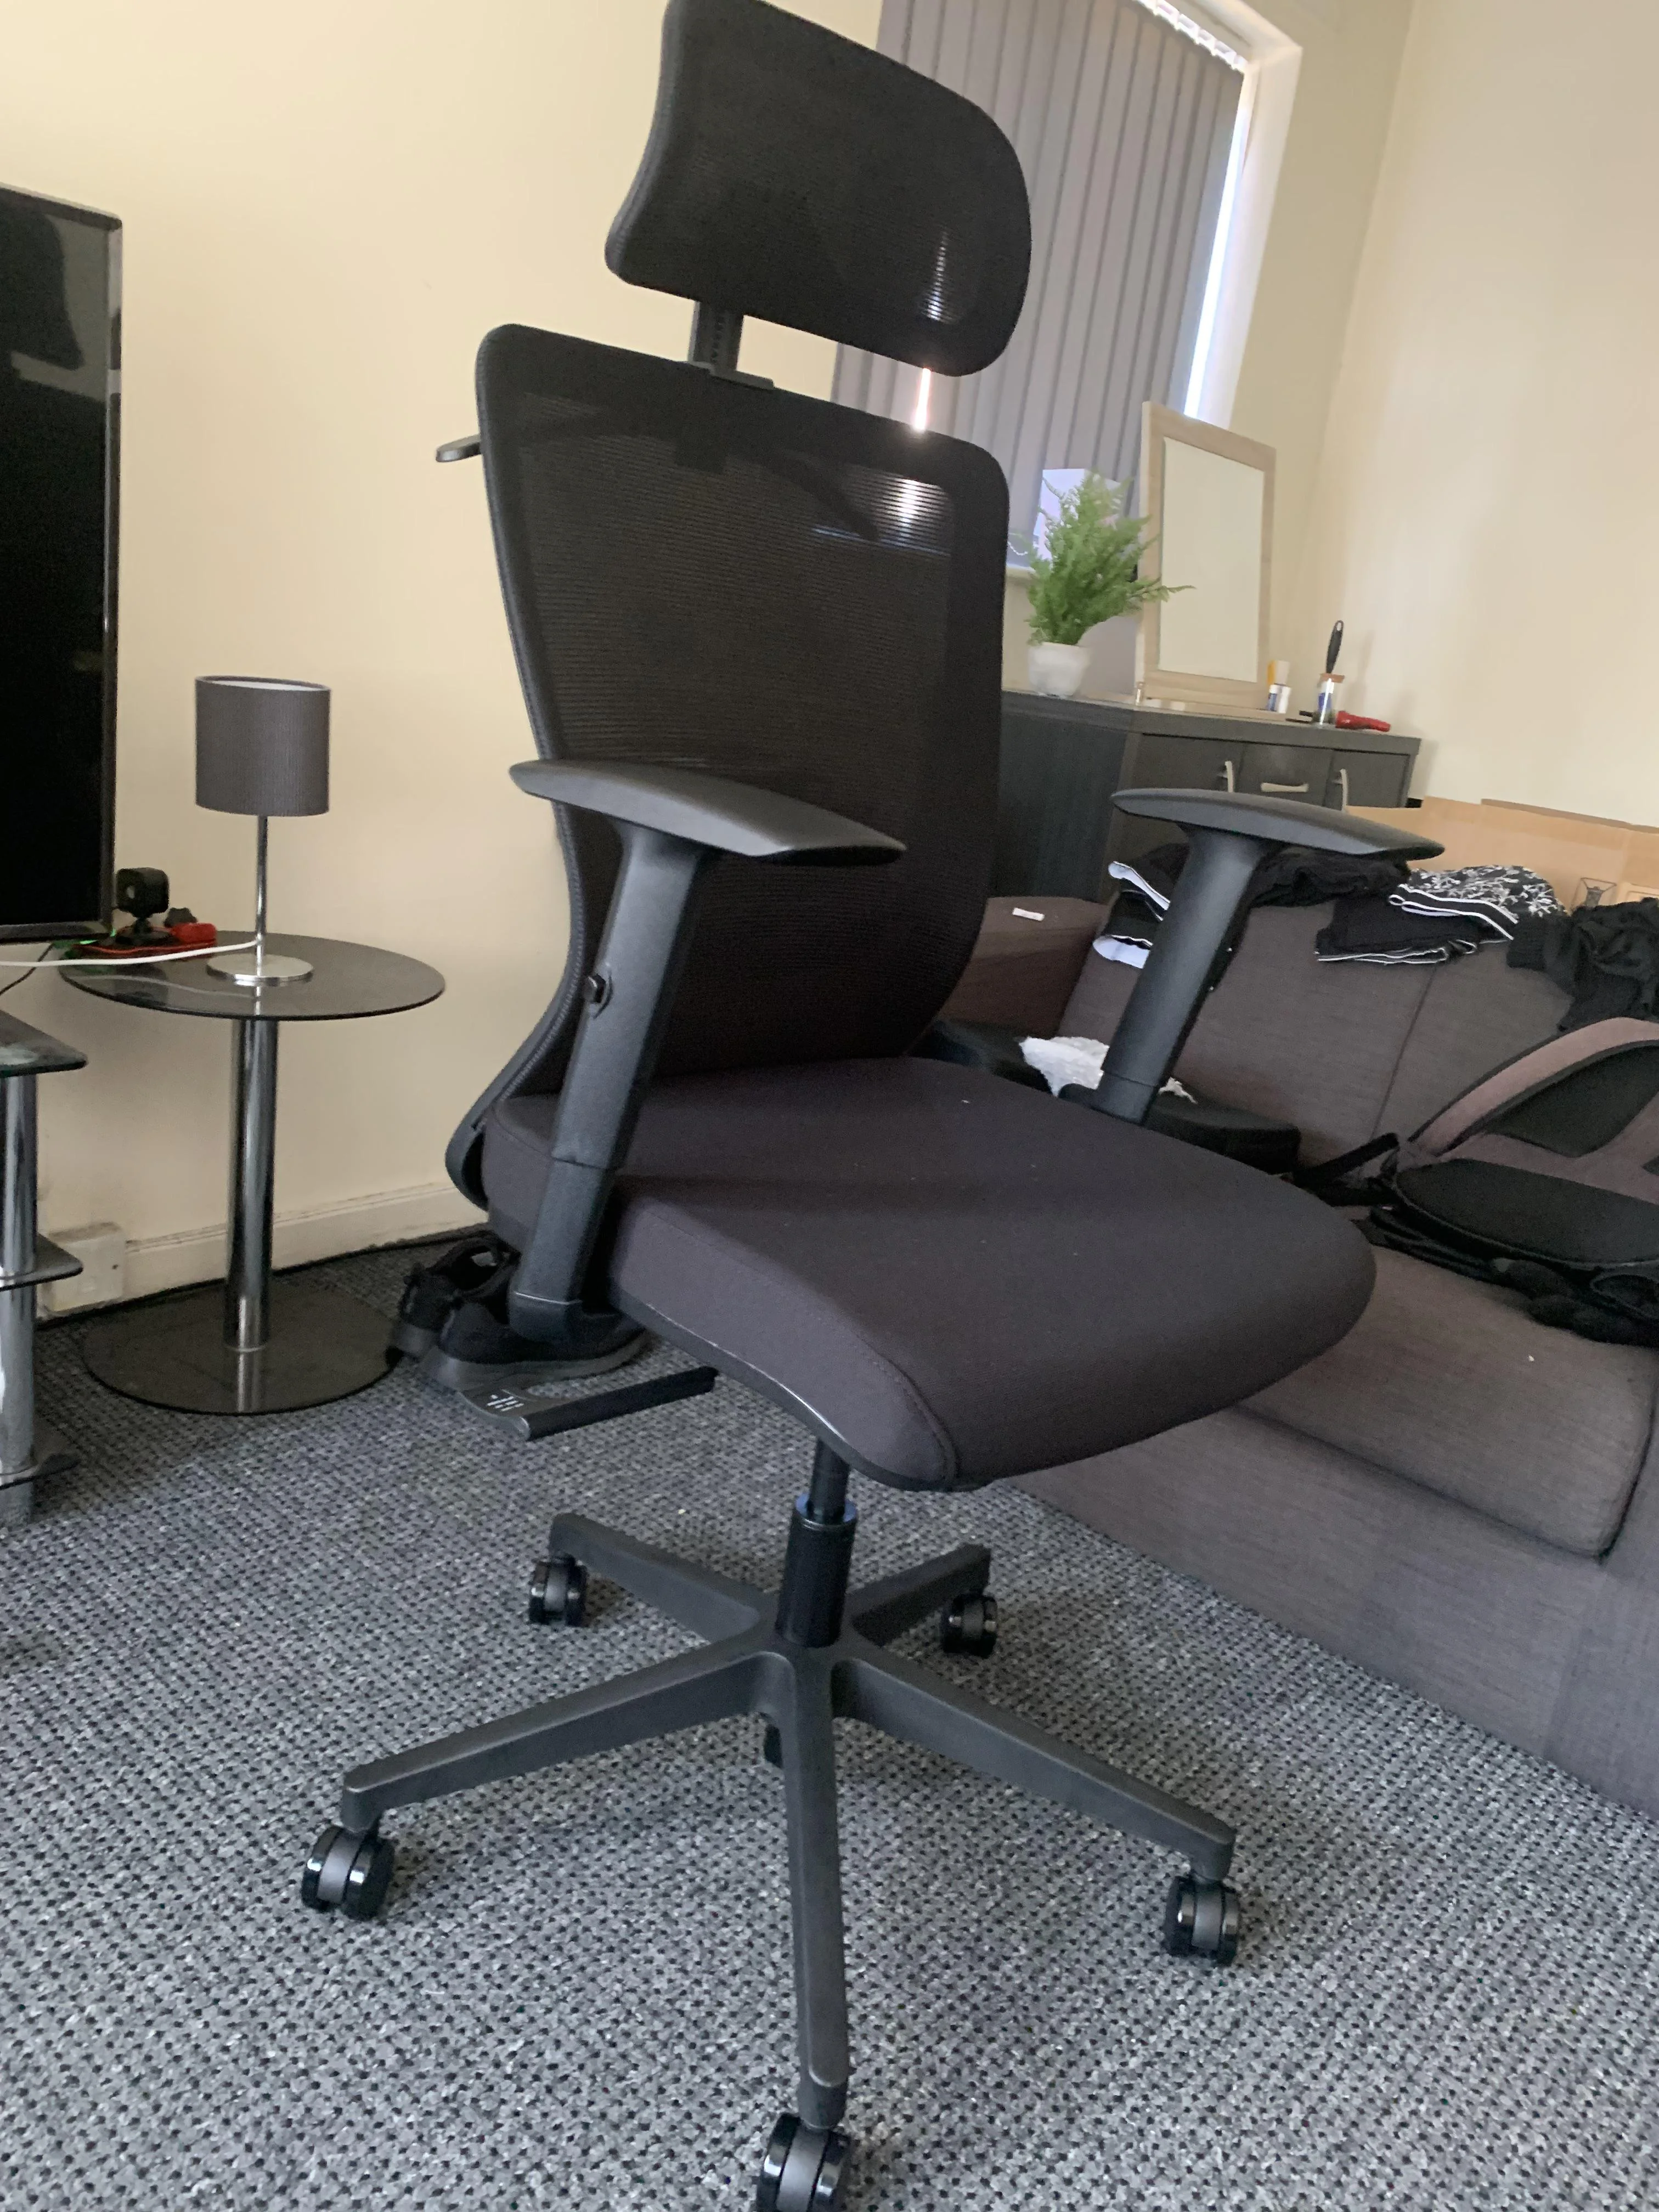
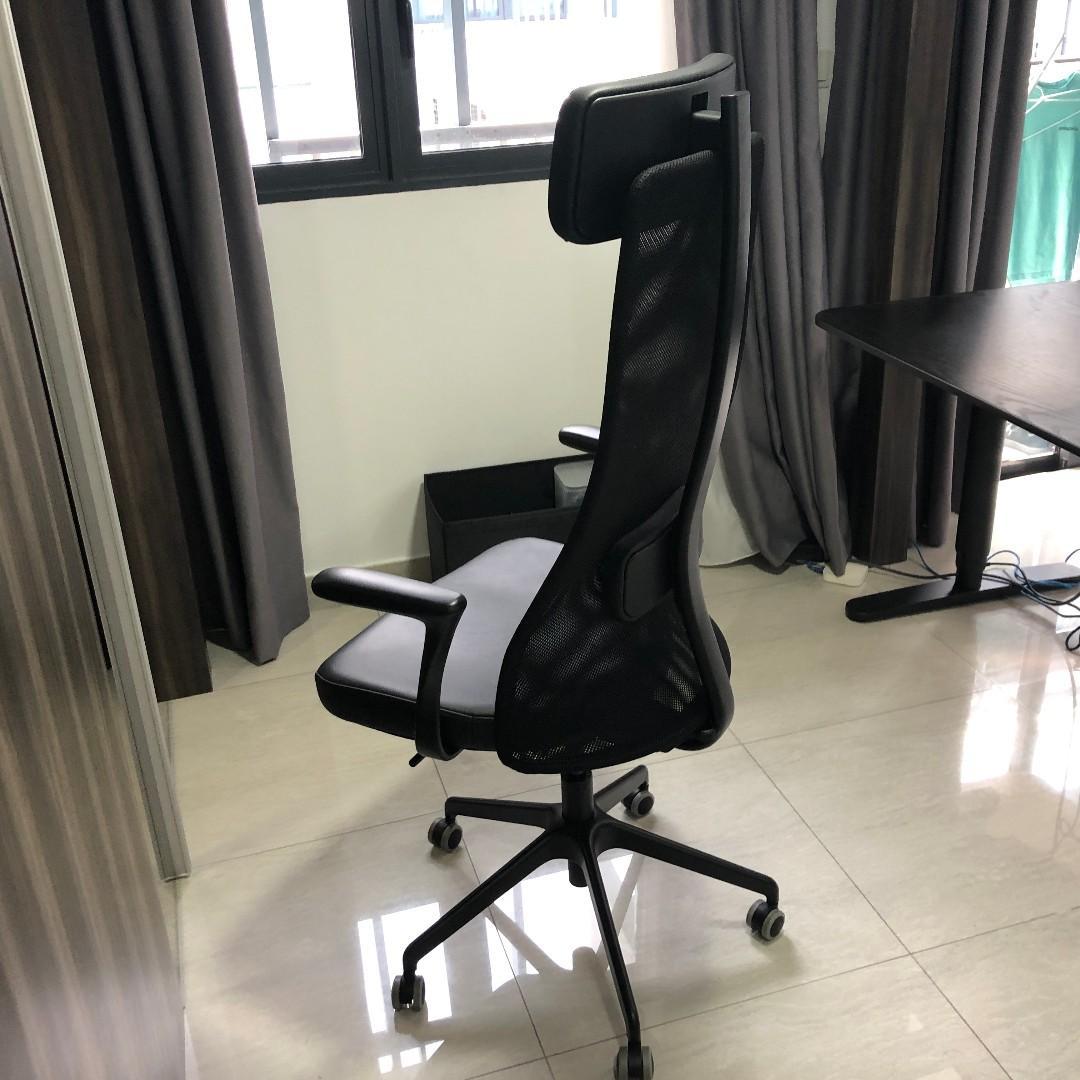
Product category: items_chair
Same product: no